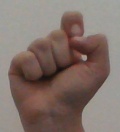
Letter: fa